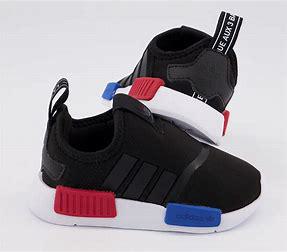
Brand: Adidas
Model: NMD 360